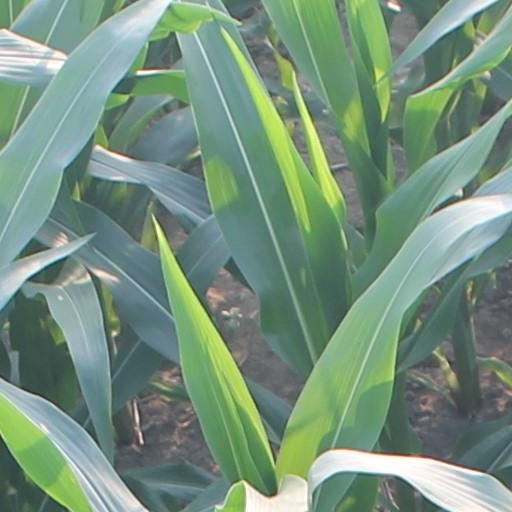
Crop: maize; corn